Lester Frank Ward

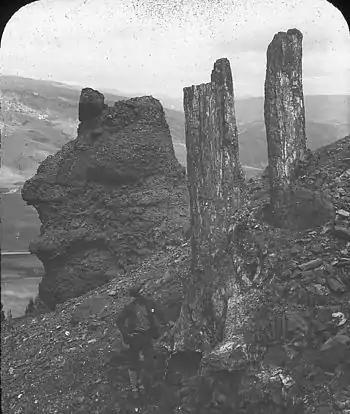
Ward and fossil tree trunks

Ward concentrated on his work as a researcher for the federal government. At that time almost all of the basic research in such fields as geography, paleontology, archaeology and anthropology were concentrated in Washington, DC, and a job as a federal government scientist was a prestigious and influential position. From 1881 until 1888 Ward worked as an assistant geologist at the U.S. Geological Survey In 1883 he was made Geologist of the U.S. Geological Survey. While he worked at the Geological Survey he became friends with John Wesley Powell, the second director of the US Geological Survey (1881–1894) and the director of the Bureau of Ethnology at the Smithsonian Institution. In 1892, he was named Paleontologist for the USGS, a position he held until 1906.